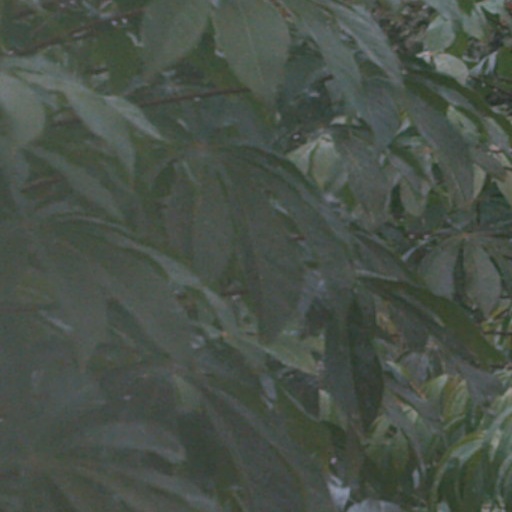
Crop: cassava